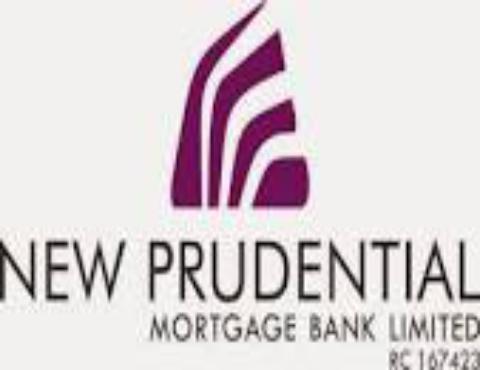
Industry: Others